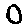
Label: 0